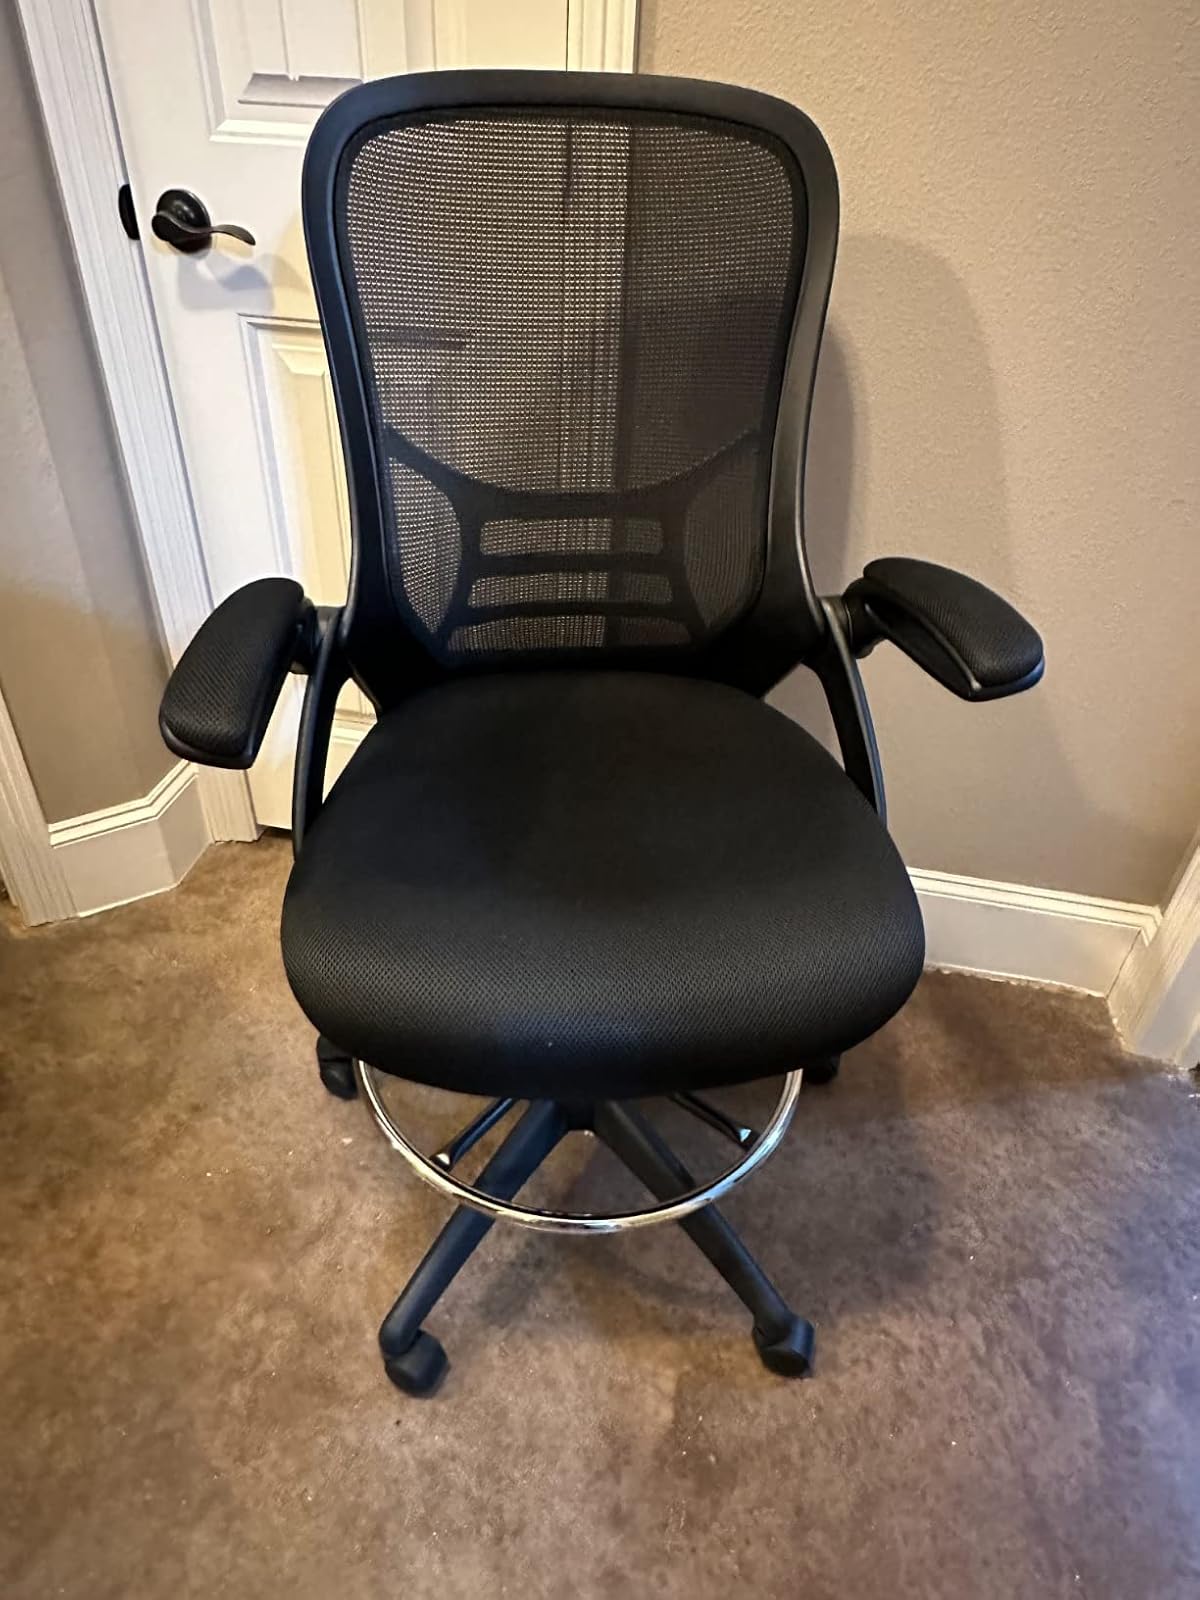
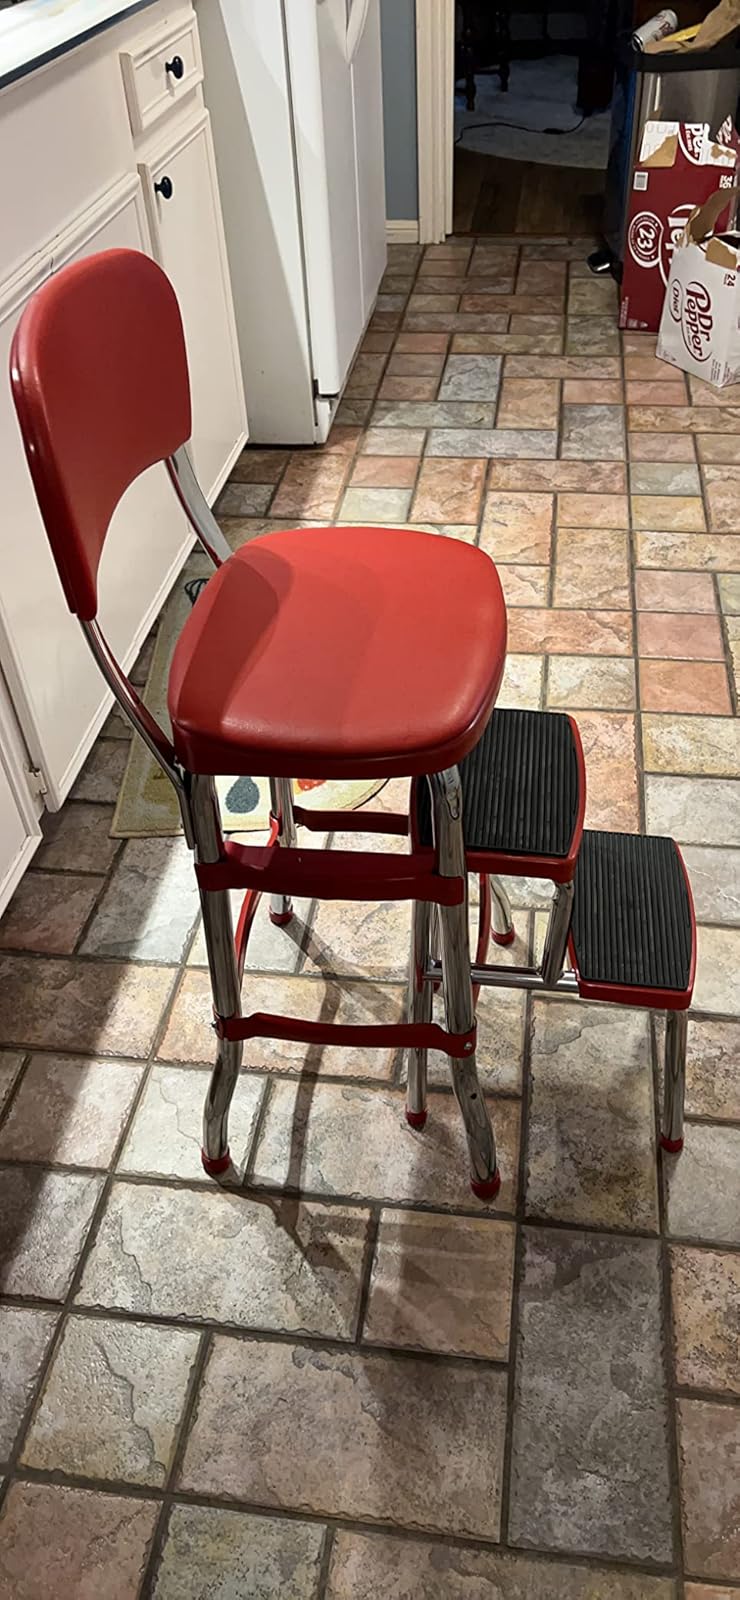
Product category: items_chair
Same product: no